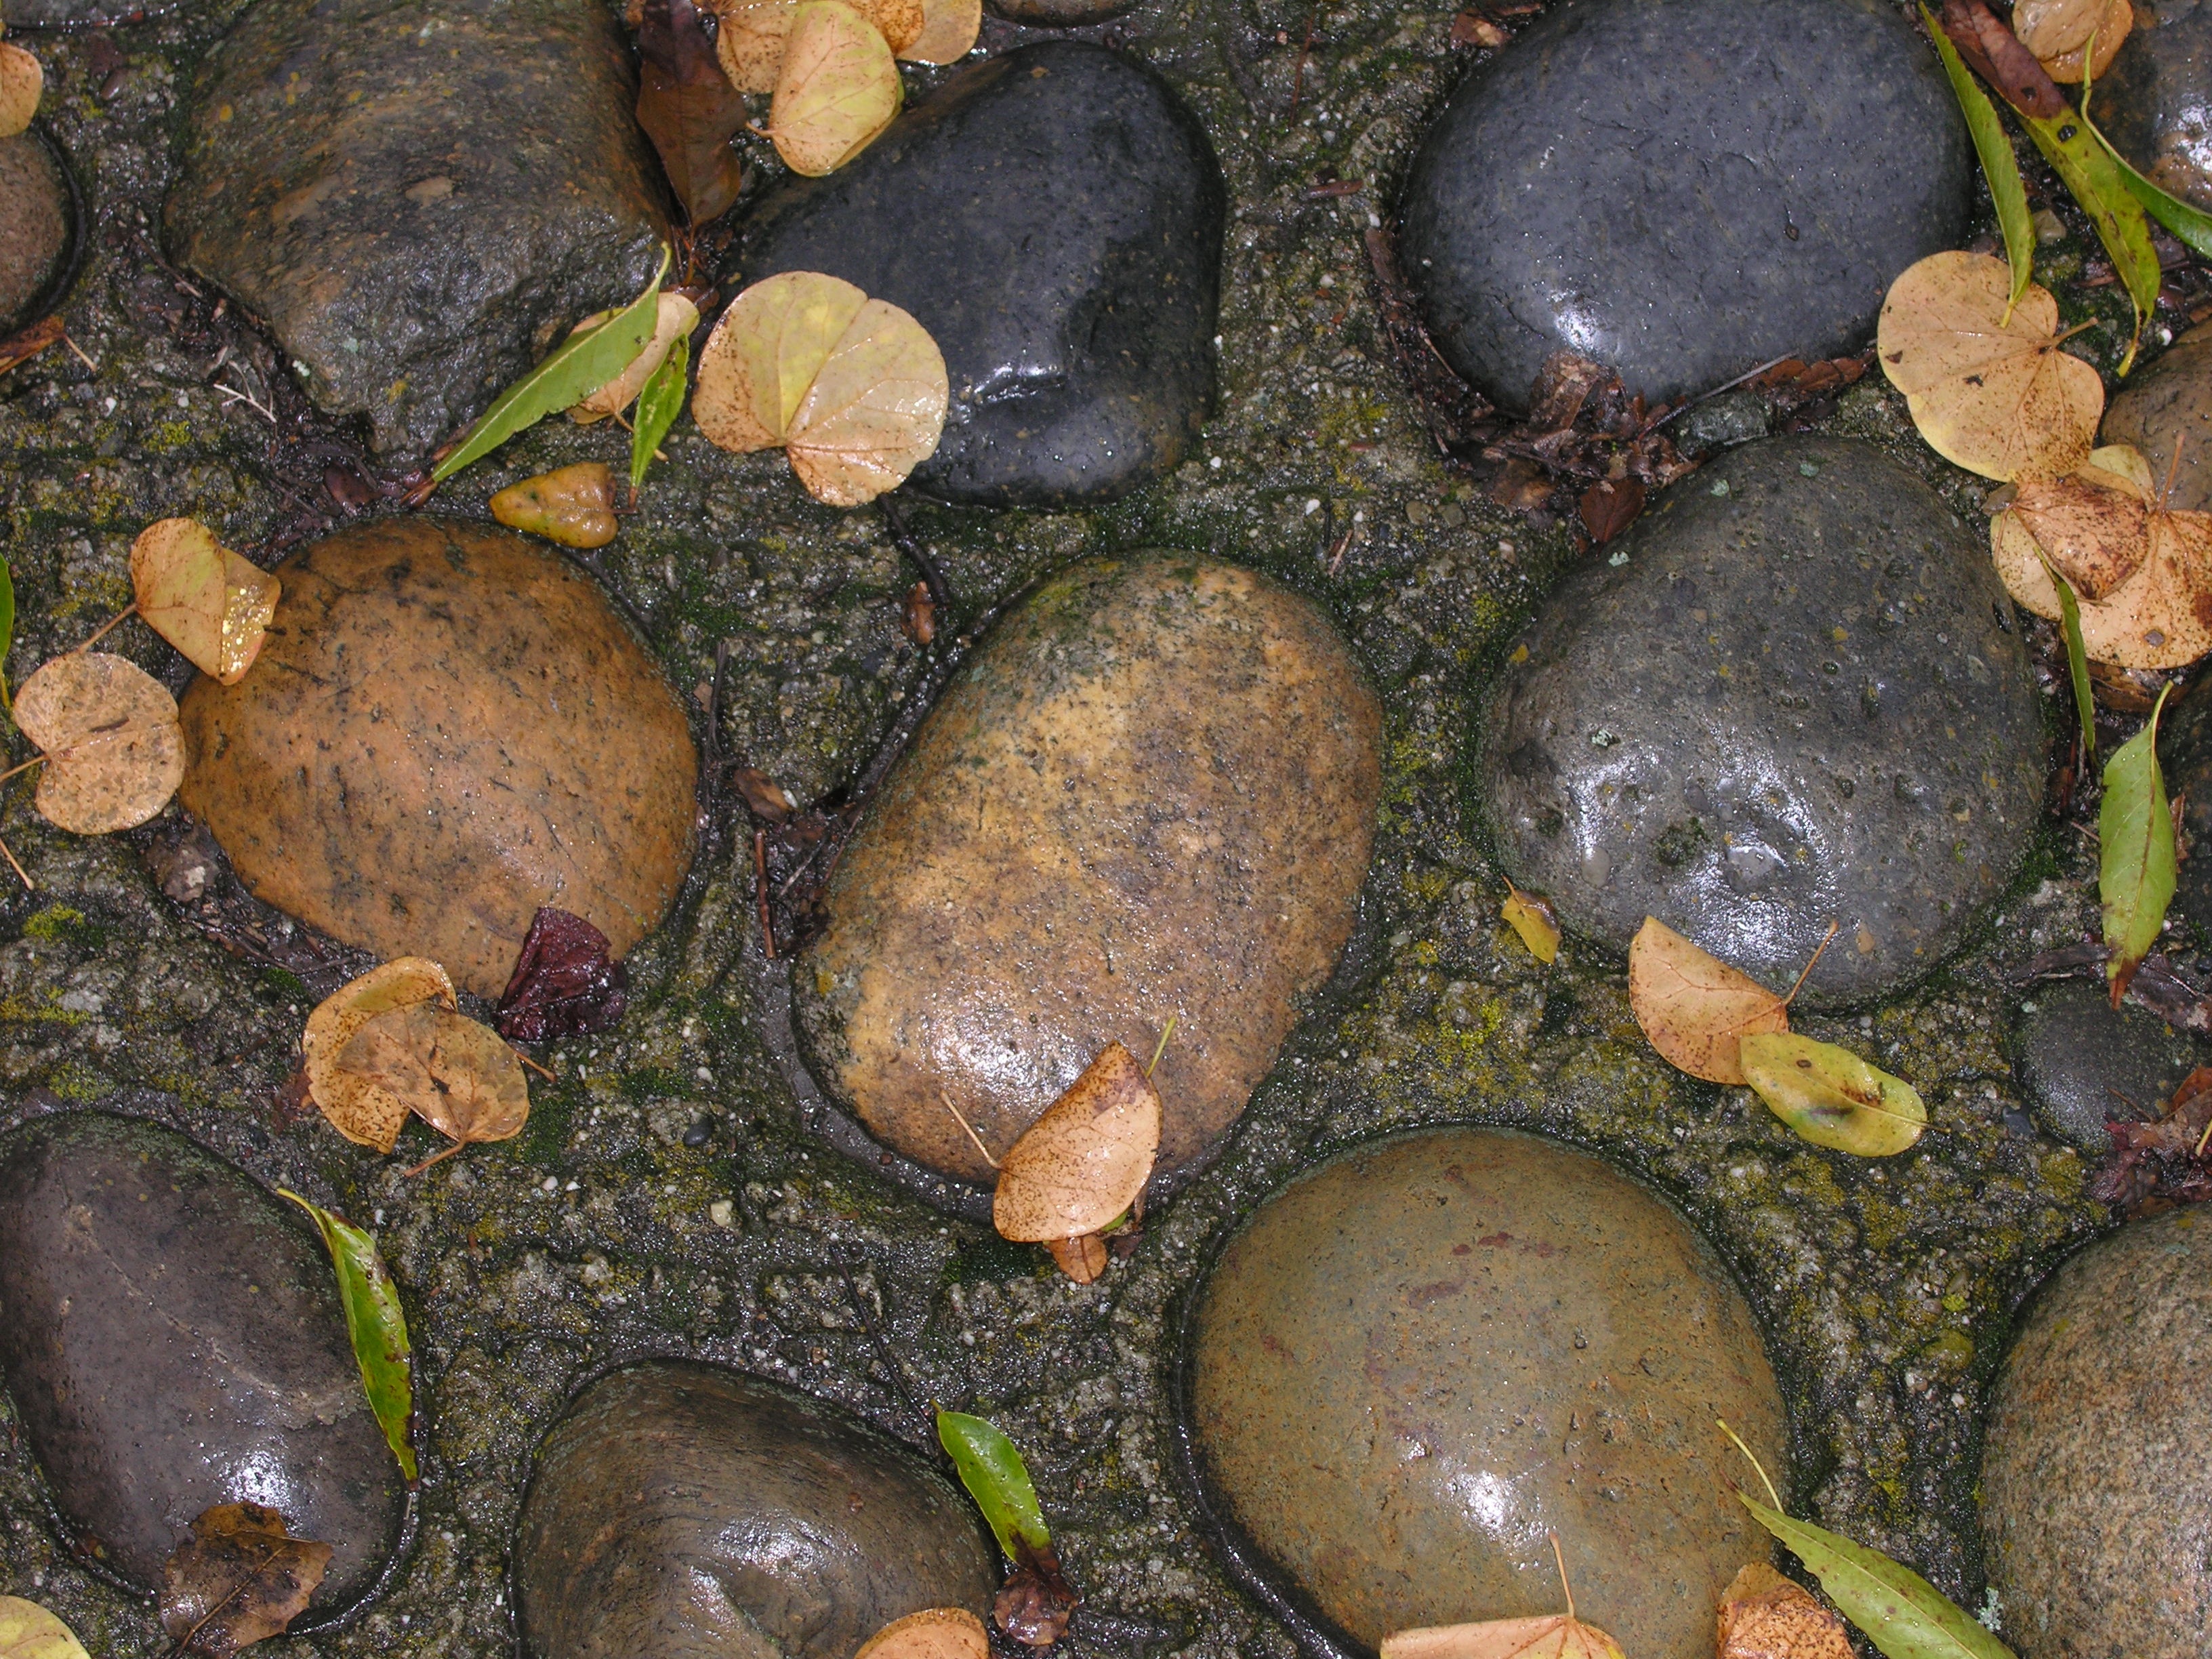
landscape, nature, rock, wildlife, produce, soil, fauna, rocks, outdoors, fungus, boulder, auriculariales, nature landscape, penny bun